Santa Bárbara Airlines Flight 518

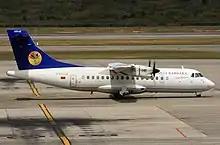
YV1449, the aircraft involved in the accident, four days before the crash

Santa Bárbara Airlines Flight 518 was an ATR 42–300 twin-turboprop aircraft, registration YV1449, operating as a scheduled domestic flight from Mérida, Venezuela, to Caracas that crashed into the side of a mountain on 21 February 2008, shortly after take-off. There were 43 passengers on board, with a crew consisting of two pilots and a flight attendant. The wreckage was discovered a day later with no survivors. It was the deadliest aviation accident involving an ATR 42 until Trigana Air Flight 267 crashed in Papua, Indonesia, in 2015 with 54 deaths.